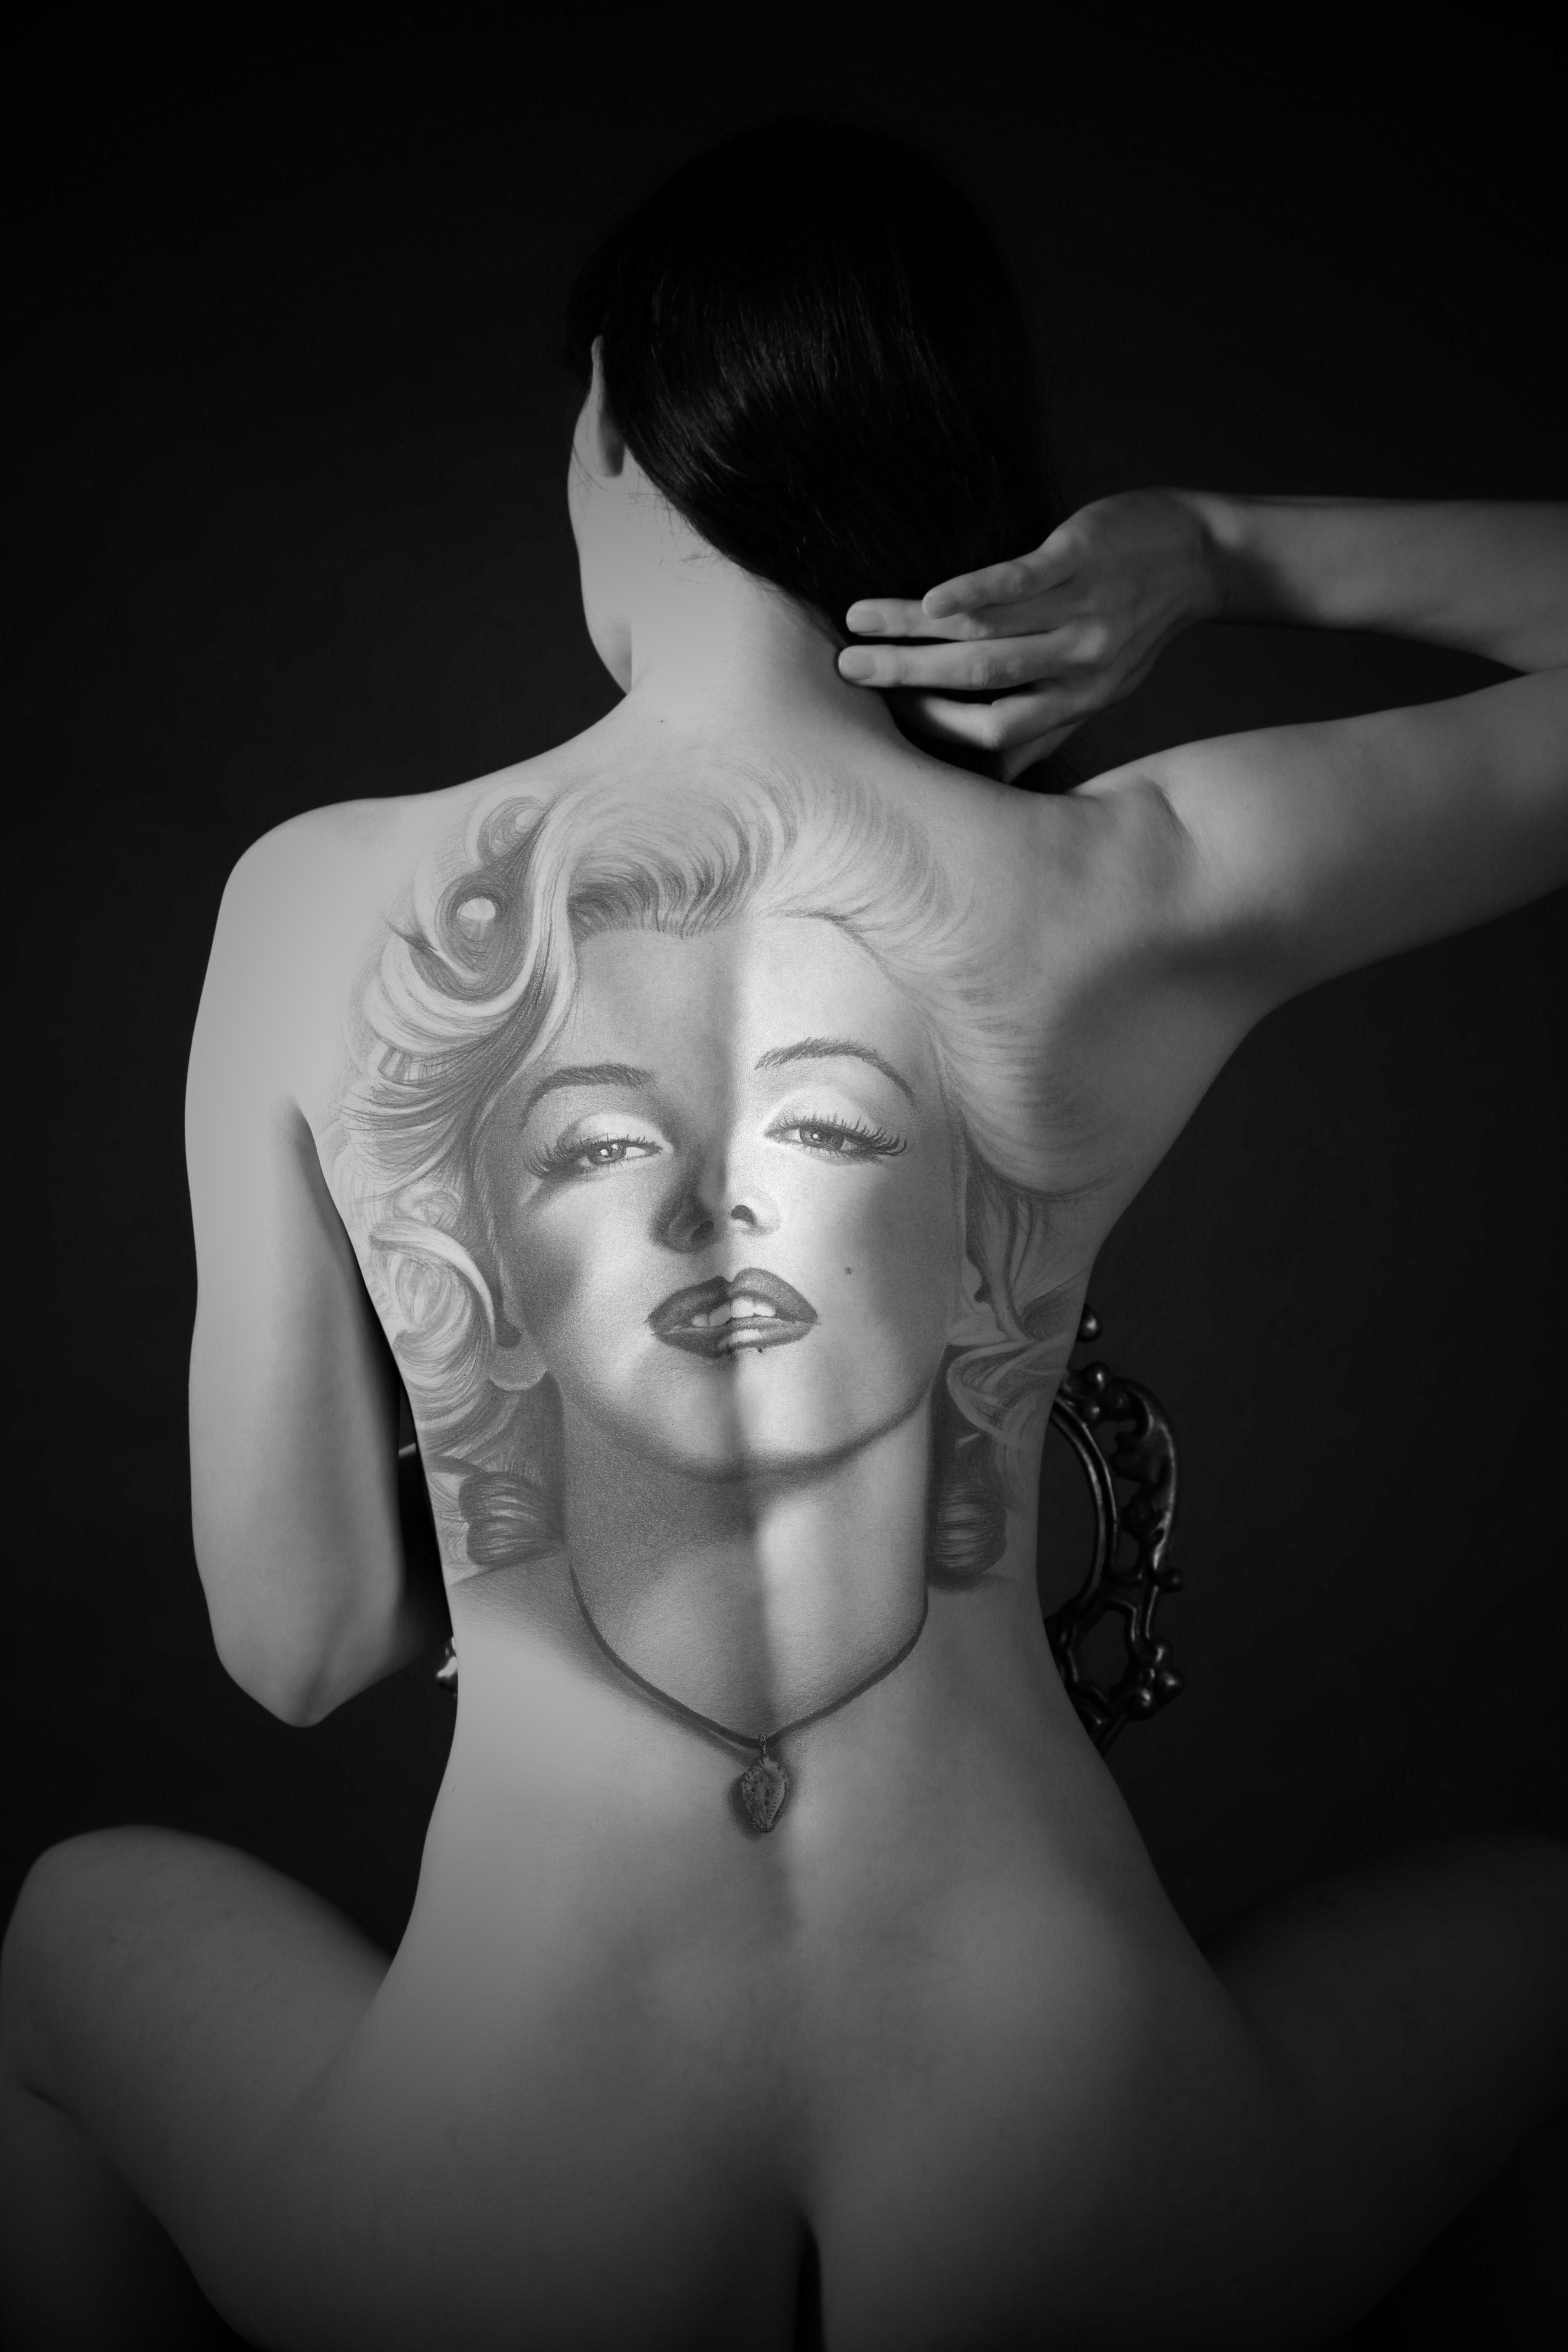
hand, black and white, girl, woman, white, photography, female, portrait, model, tattoo, darkness, black, monochrome, arm, chest, art, figure, back, head, move, beauty, naked, body, act, erotic, photo shoot, sense, marilyn, marilyn monroe, monochrome photography, monroe, art model